John Canon

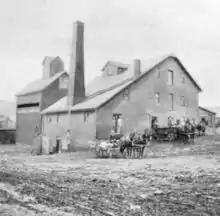
Canon's mill

John Canon was one of the first settlers in Chartiers Valley, a tributary of the Ohio River. He worked as a rent collector for George Washington, who owned a large amount of land in the area. On November 30, 1786 George Washington appointed John Canon Power of attorney as his agent for the management of Washington's property on Millers Run in Washington County, Pennsylvania. At the time, the area was claimed by both Pennsylvania and Virginia. In 1773, Canon acquired of land along the Chartiers Creek on the Catfish Path, where he built a gristmill and started a farm. In January 1774, he was appointed viewer of a road from Thomas Gist's in Mount Braddock to Paul Froman's mill on Chartiers Creek. He was appointed by Lord Dunmore to serve as judge in Augusta County. After the border dispute between Pennsylvania and Virginia, the area was placed in Yohogania County.